Battle of Karuma Falls

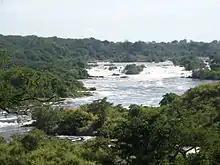
The Karuma Falls of the Nile River—the namesake of the town—as seen from the Gulu road.

On the morning of 17 May 1979 the 205th Brigade advanced towards the south end of the Karuma Falls Bridge. The Tanzanians saw a large group of Ugandan soldiers gathered to the north of the bridge near a blind corner of the Gulu road. The 205th Brigade conducted a 10-minute artillery barrage of the northern bank of the river. The Ugandans did not respond, leading Kimario to assume that they had fled. However, when the Tanzanians began advancing, the Ugandan troops subjected them to small-arms fire. Three Tanzanian tanks moved to the front of the brigade's column, and the Ugandans reacted by initiating a mortar barrage.